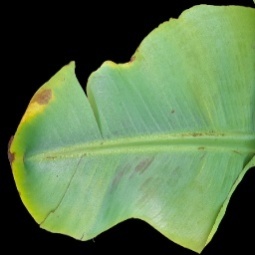
Label: Healthy